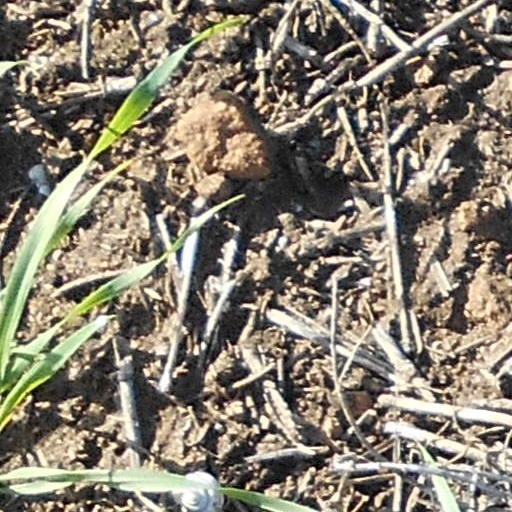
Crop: wheat